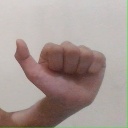
अक्षर: त